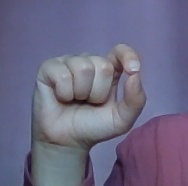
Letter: fa